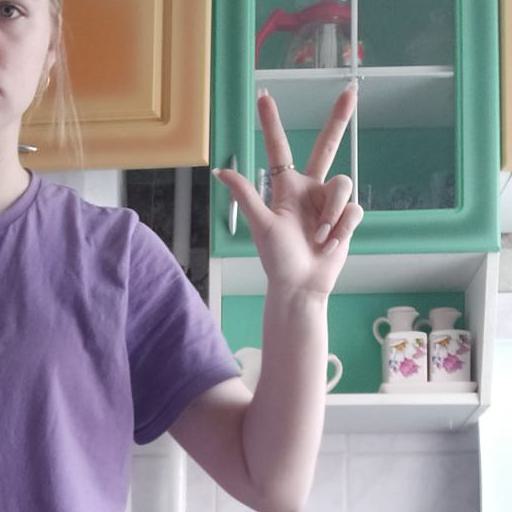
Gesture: three2